Orrin Hatch 2000 presidential campaign

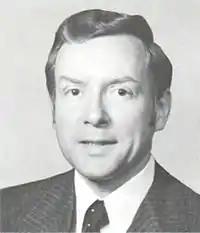
Official Senate photo of Orrin Hatch, 1977

Orrin Grant Hatch was born in 1934 in Homestead, Pennsylvania. In 1959, he graduated with an undergraduate degree in history from Brigham Young University, and in 1962 he received a Juris Doctor from the University of Pittsburgh School of Law. Following this, he began to practice law in Pennsylvania. He later moved to Utah, where he continued to practice law in Salt Lake City. An active member of the Church of Jesus Christ of Latter-day Saints, Hatch was a Mormon missionary in 1954 and later would serve as both a bishop and a stake high councilor.